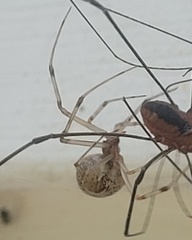
Species: Parasteatoda_tepidariorum